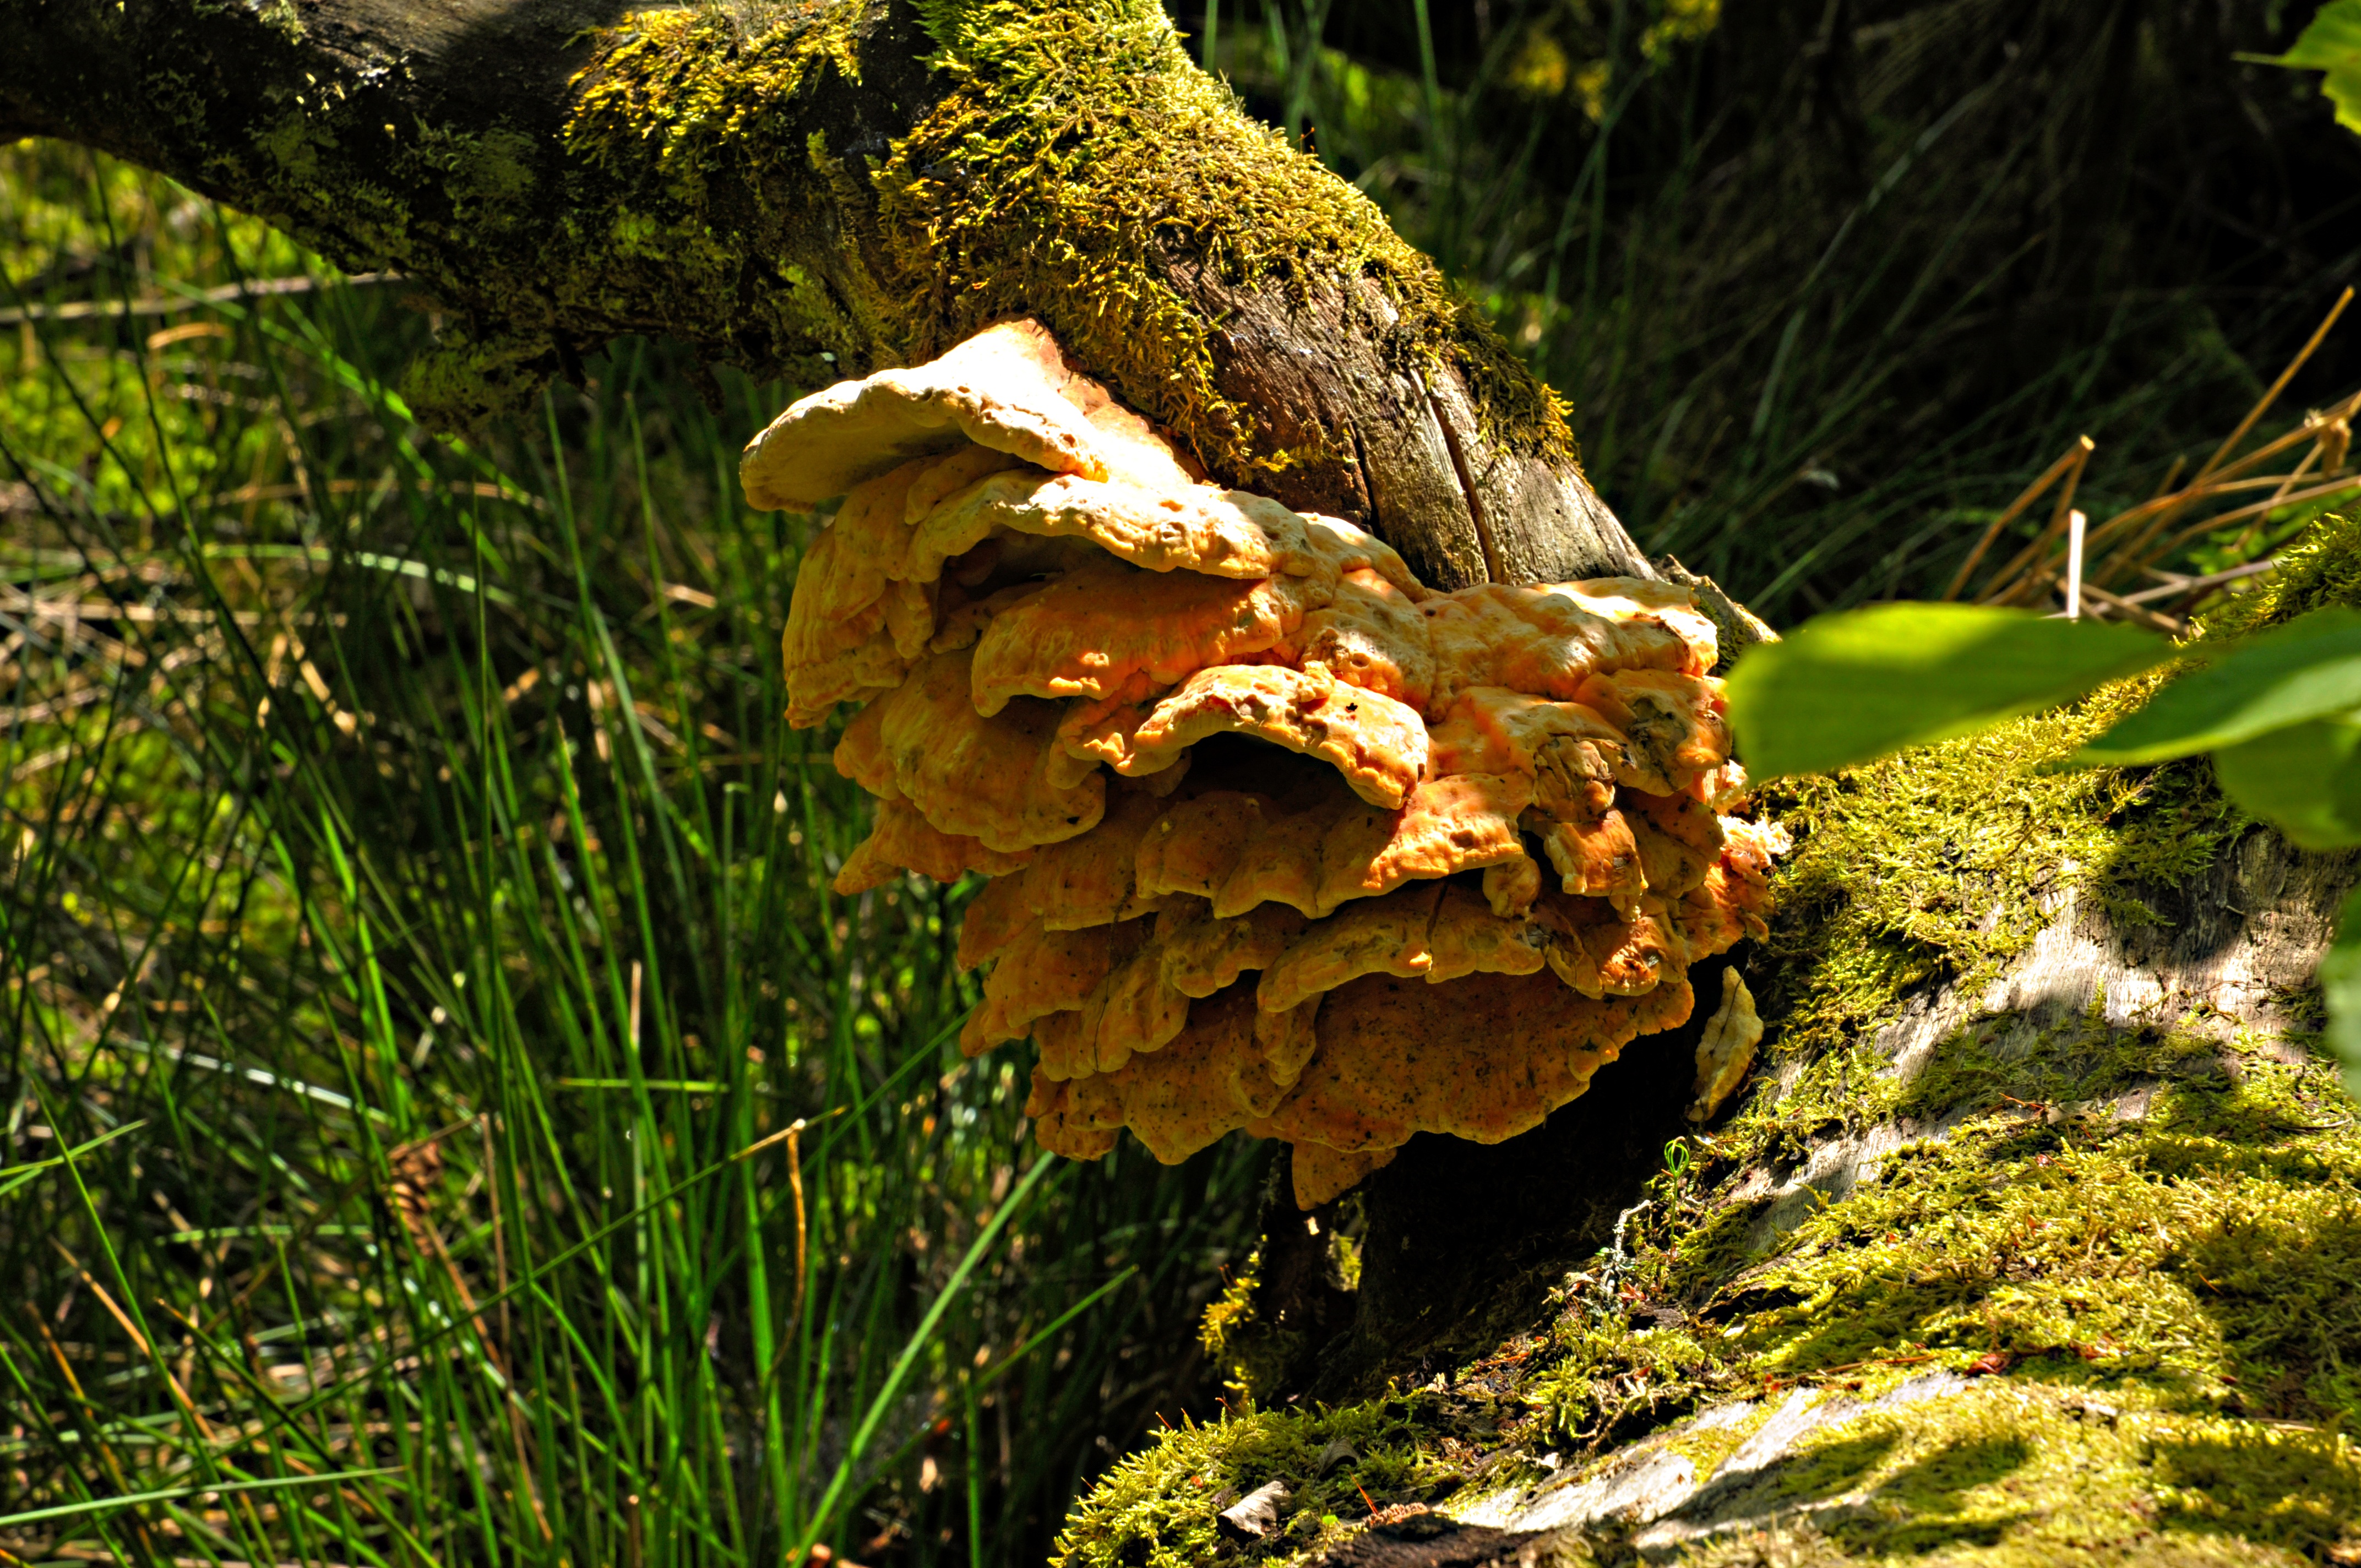
landscape, tree, nature, forest, wilderness, branch, plant, sunlight, leaf, flower, lake, trunk, moss, green, autumn, soil, botany, mushroom, flora, fungus, rainforest, poland, woodland, habitat, masuria, tree fungi, natural environment, woody plant, land plant, ostpreu en